Shanti Mishra

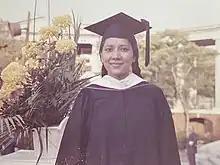
Mishra at her Master of Library Science Graduation ceremony in the USA in 1963

Mishra was born on 22 June 1938 (7 Ashadh 1995 BS) in Jhochhen, Kathmandu, as the eldest daughter to father Janaki Lal Shrestha and mother Krishna Devi Shrestha. She had one younger brother and a younger sister.